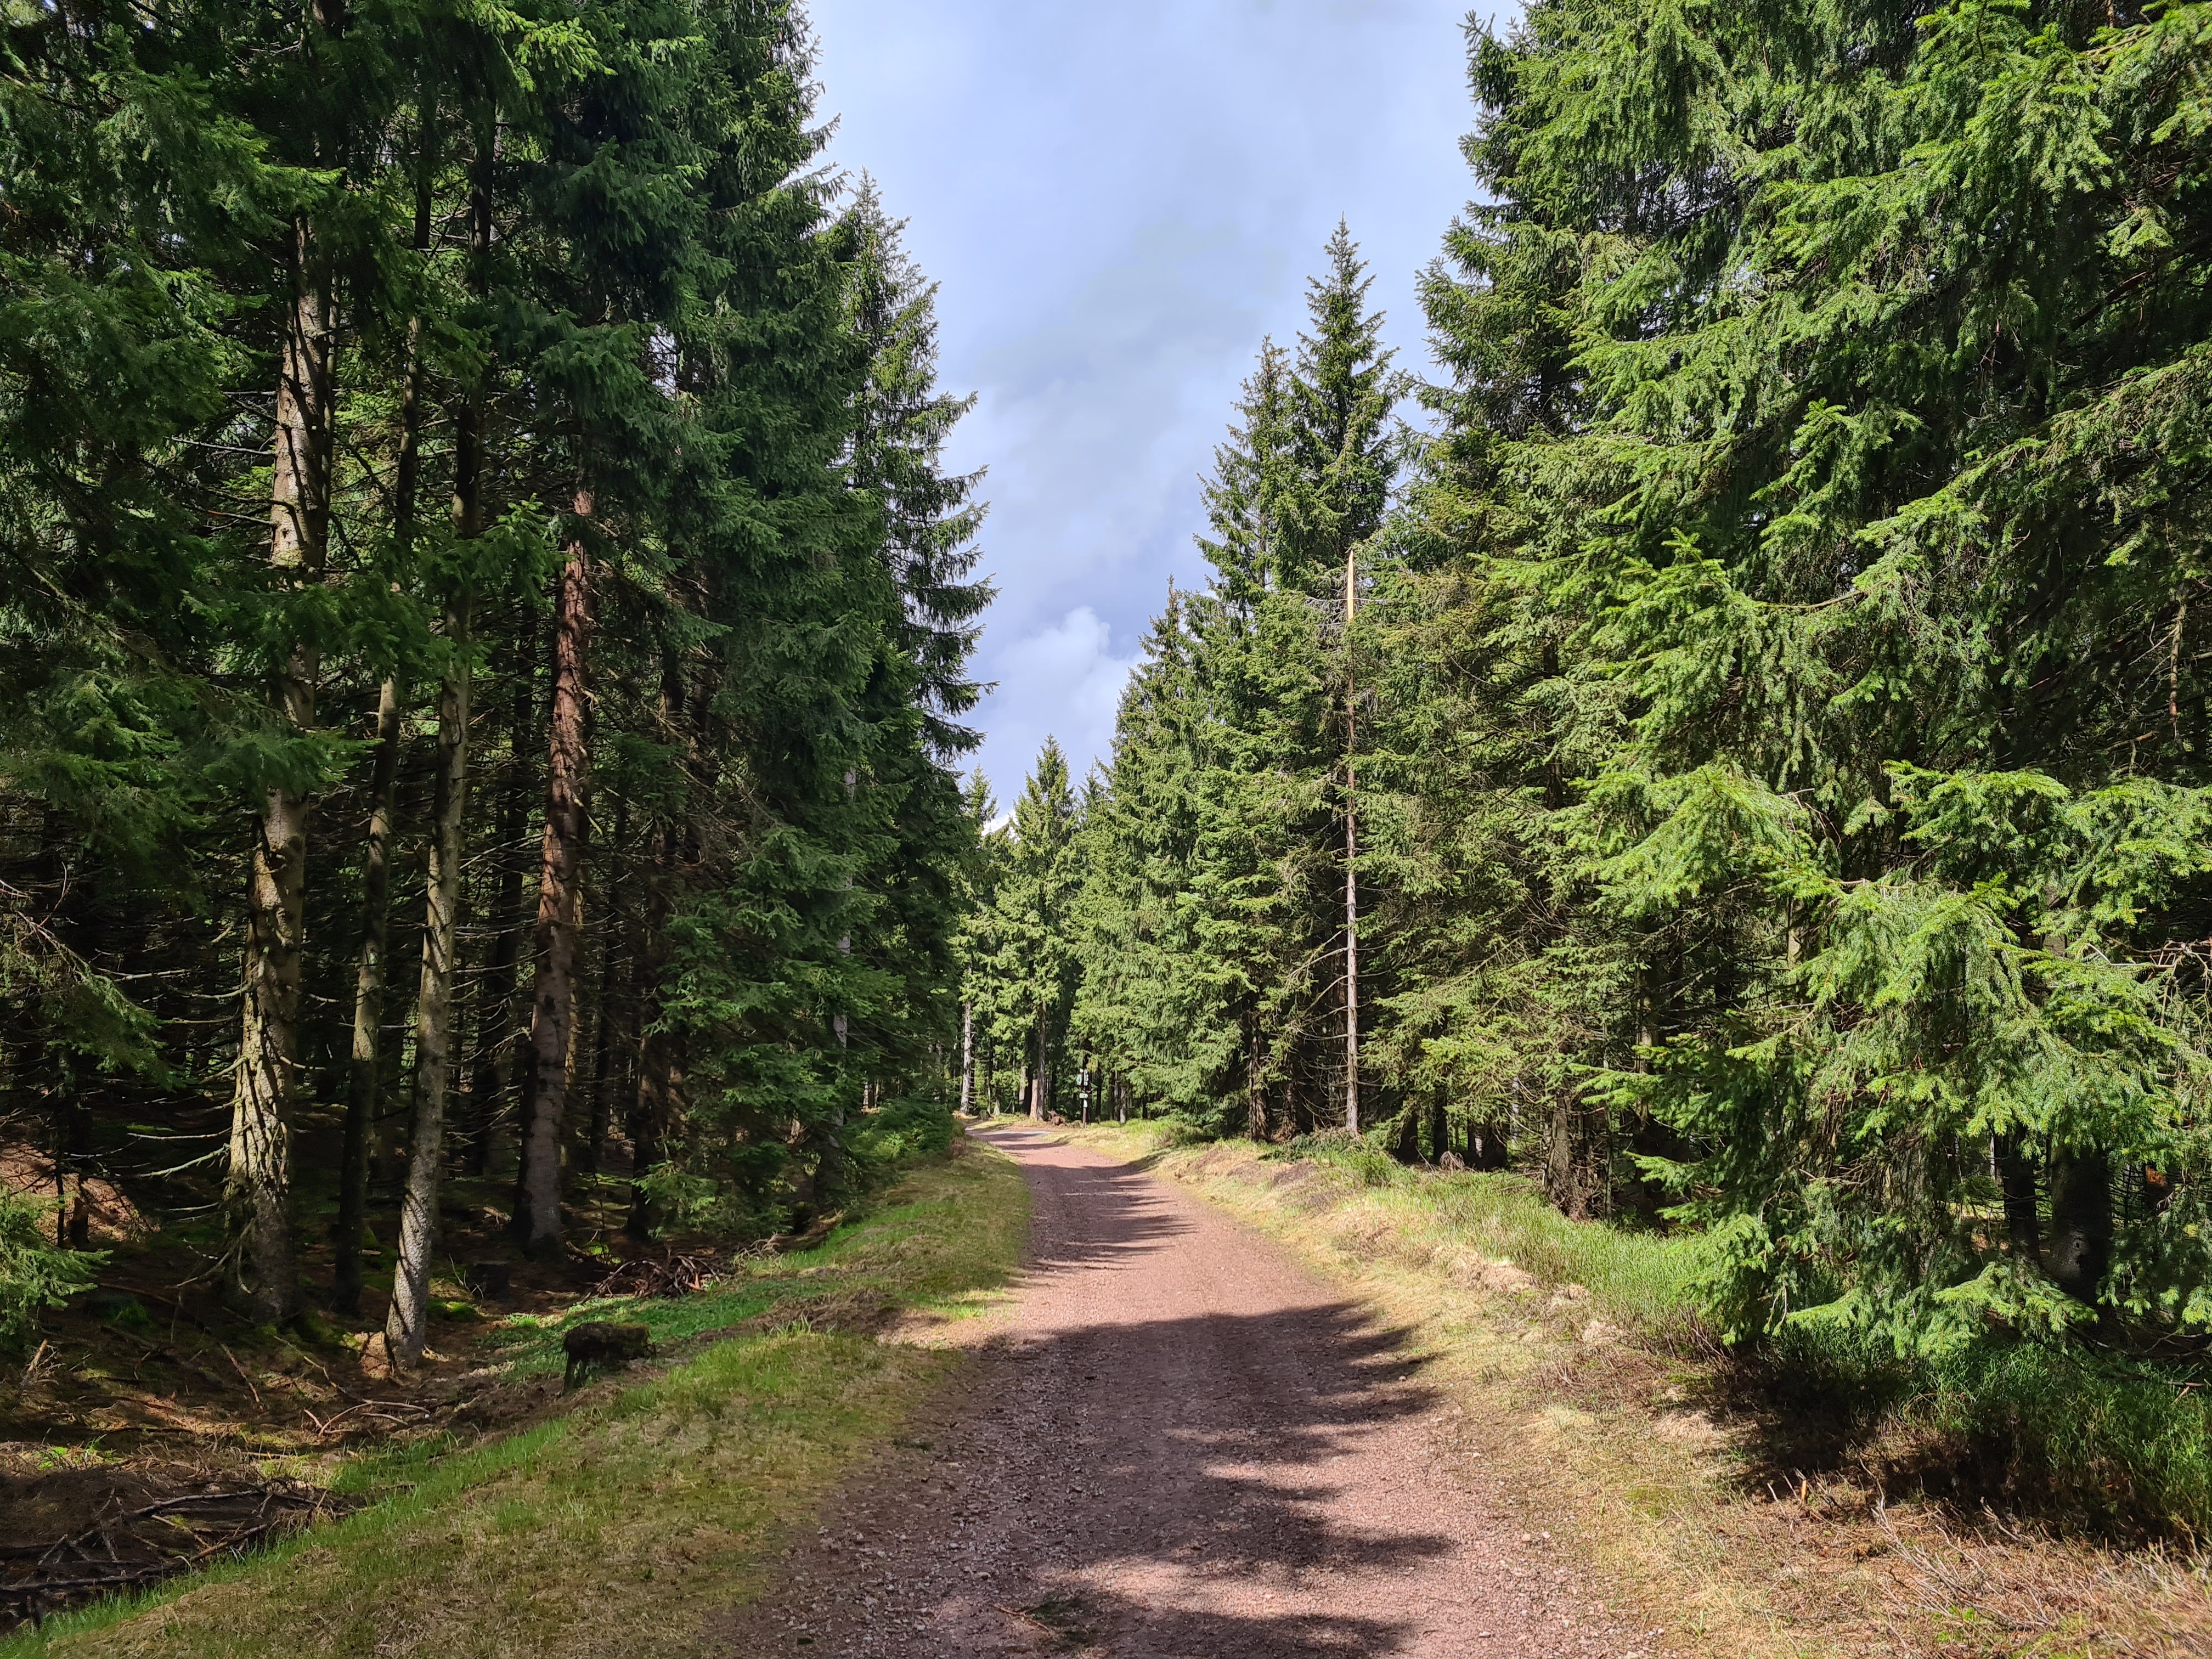
natural, plant, cloud, sky, plant community, ecoregion, natural landscape, larch, tree, land lot, thoroughfare, terrestrial plant, wood, evergreen, road surface, grass, trunk, road, shrub, landscape, spruce fir forest, forest, woodland, dirt road, grove, temperate broadleaf and mixed forest, trail, asphalt, conifer, jungle, path, soil, old growth forest, temperate coniferous forest, wildlife, Northern hardwood forest, tropical and subtropical coniferous forests, plantation, valdivian temperate rain forest, mountain range, rainforest, fir, white pine, spruce, pine, subshrub, pine family, shrubland, lane, hill